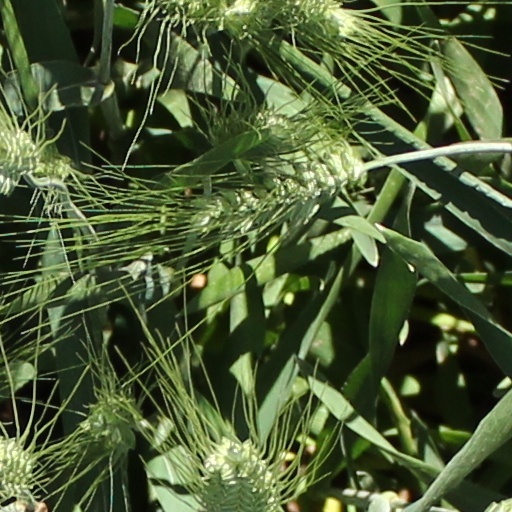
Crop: wheat